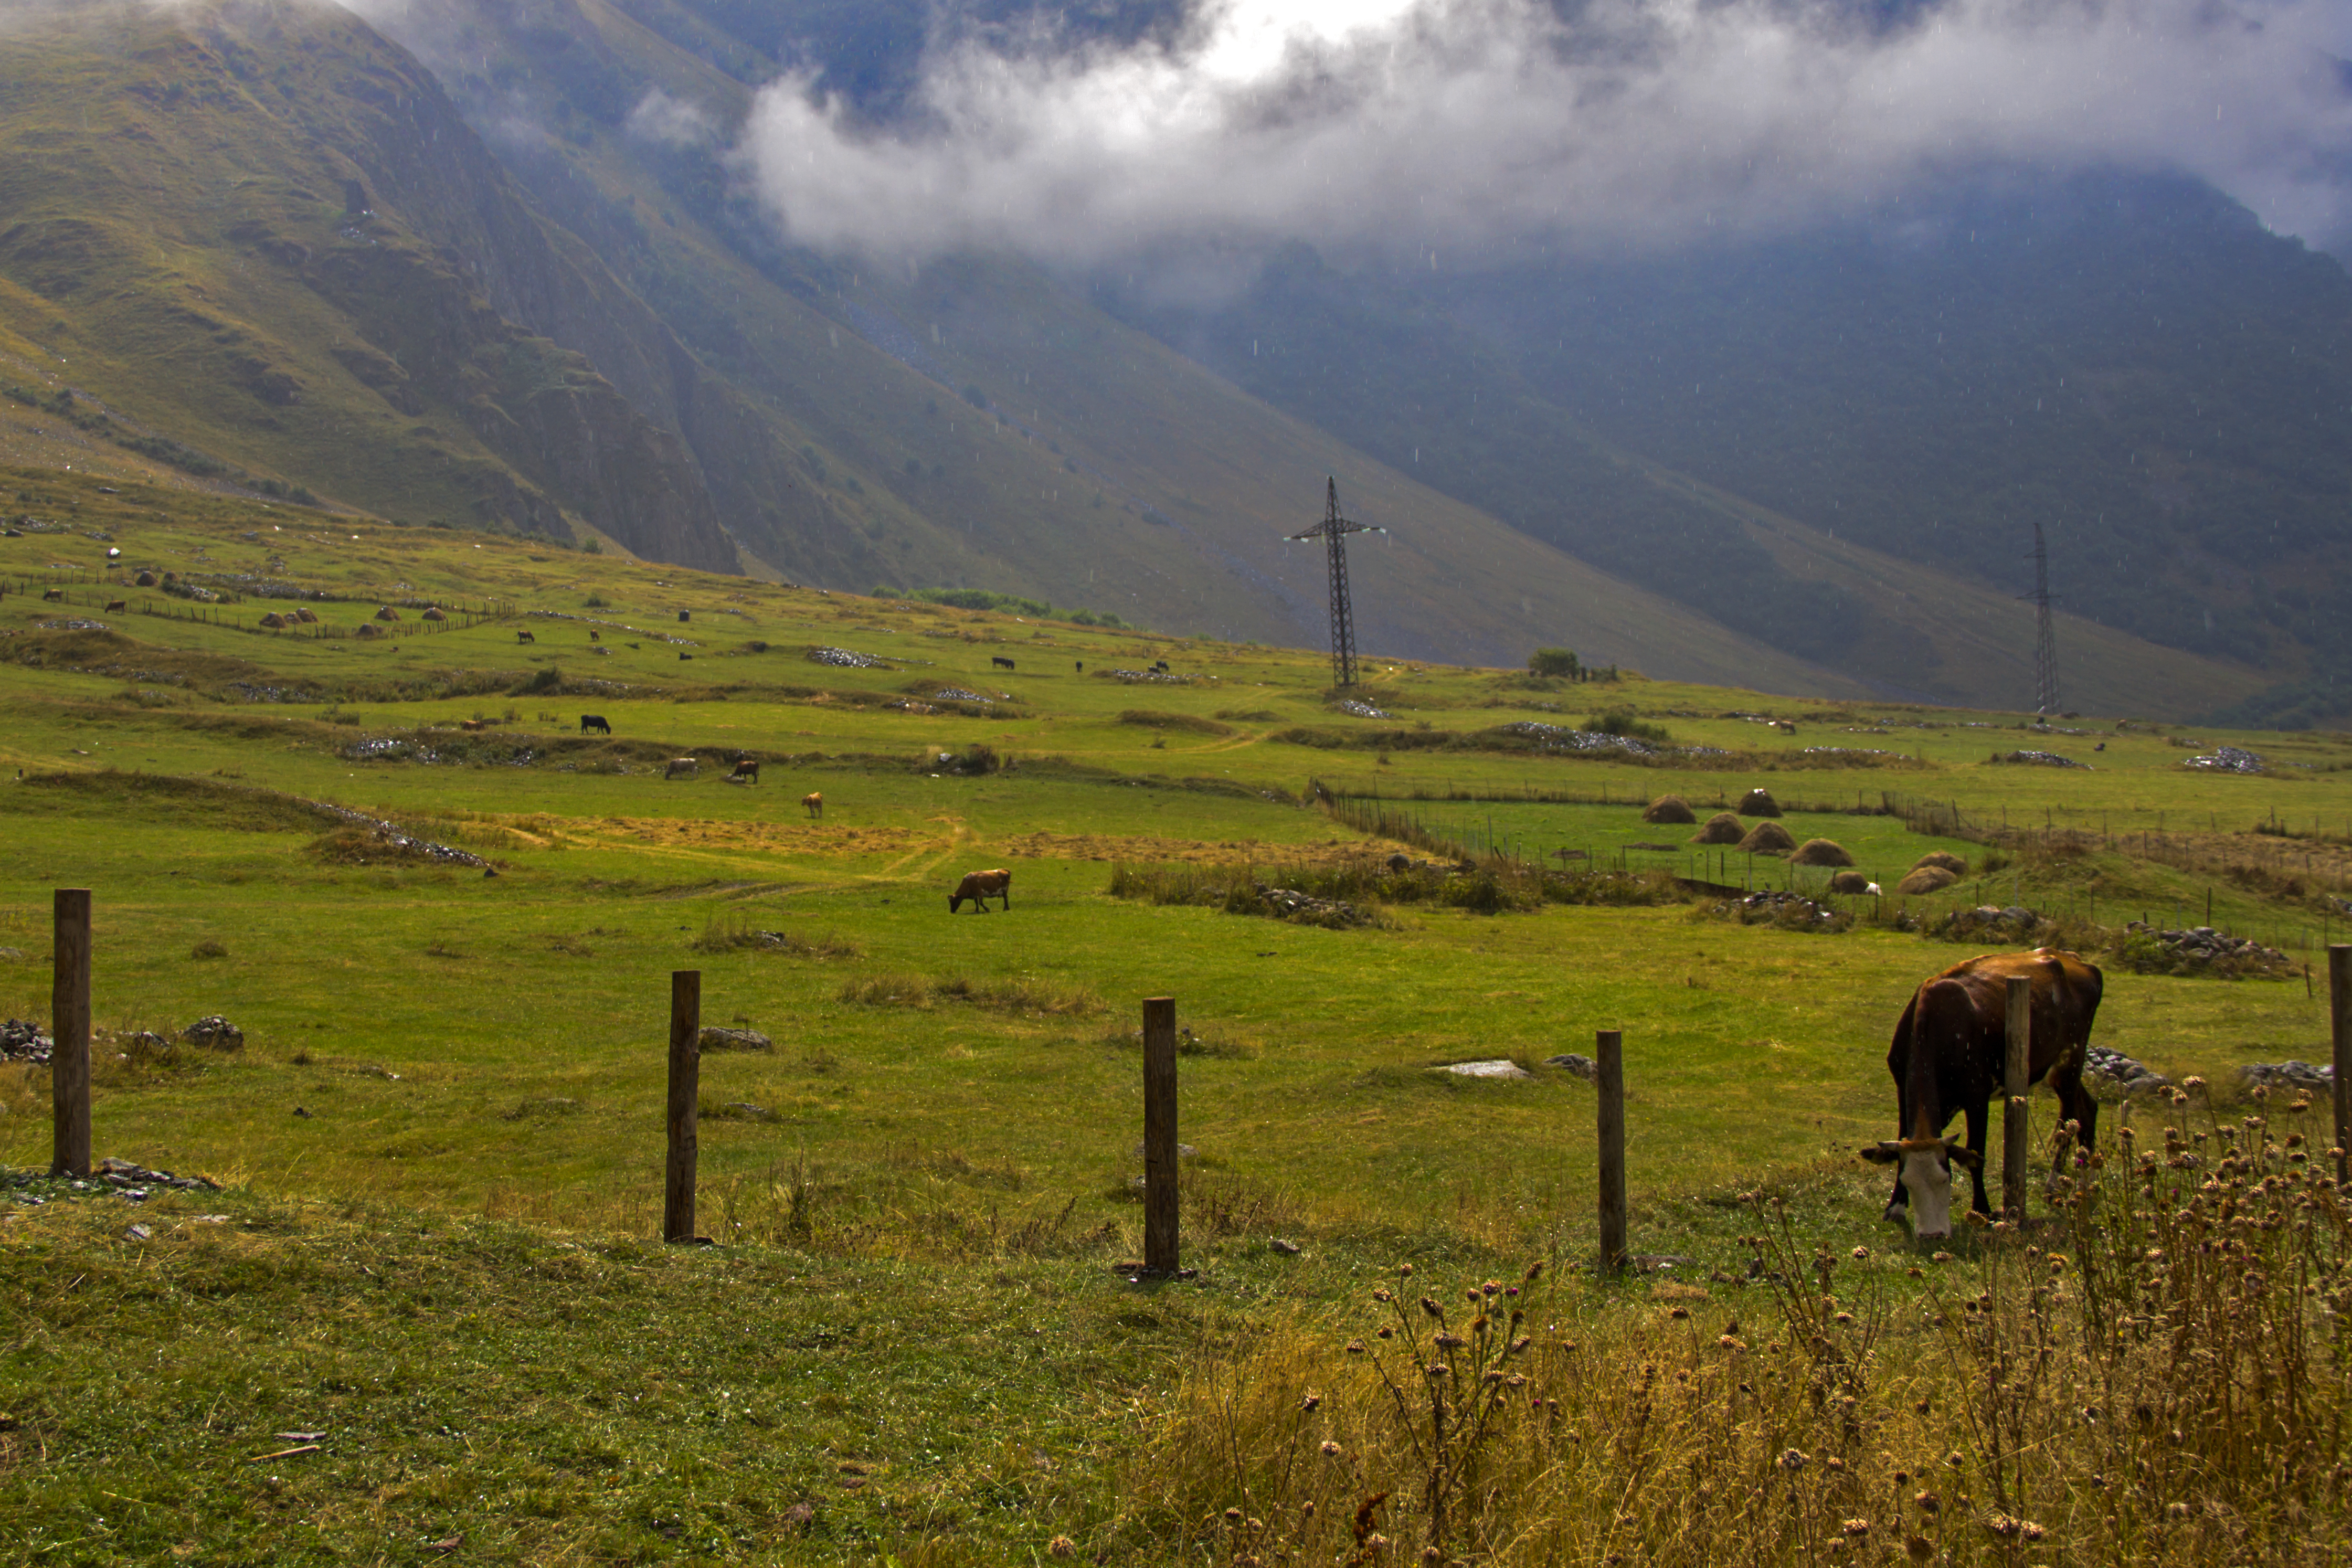
landscape, nature, wilderness, mountain, fog, hiking, field, meadow, prairie, morning, hill, valley, mountain range, country, travel, green, cow, pasture, grazing, canon, agriculture, highland, plain, cows, clouds, earth, grassland, animals, eos7d, plateau, georgia, fell, habitat, ecosystem, workd, steppe, rural area, natural environment, geographical feature, atmospheric phenomenon, mountainous landforms